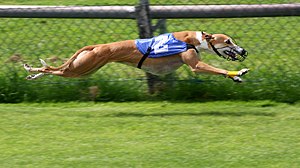
Greyhound
Greyhound i væddeløb
Greyhound er en hunderace. Den bruges blandt andet til hundevæddeløb, hvor de kan nå op en hastighed på mere end 70 kilometer i timen.